USAir Flight 405

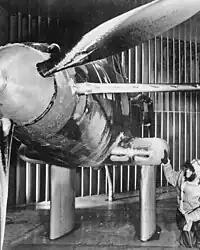
These ice formations on the propeller and fuselage surfaces of a test unit installed in the Icing Research Tunnel at the Aircraft Engine Research Laboratory of the National Advisory Committee for Aeronautics, Cleveland, Ohio, show what may happen to an aircraft in flight under certain atmospheric conditions.

Following the crash of Flight 405 and the Air Ontario accident in Dryden, the FAA began to research methods of improving deicing practices at airports to minimise the number of accidents caused by a buildup of ice.